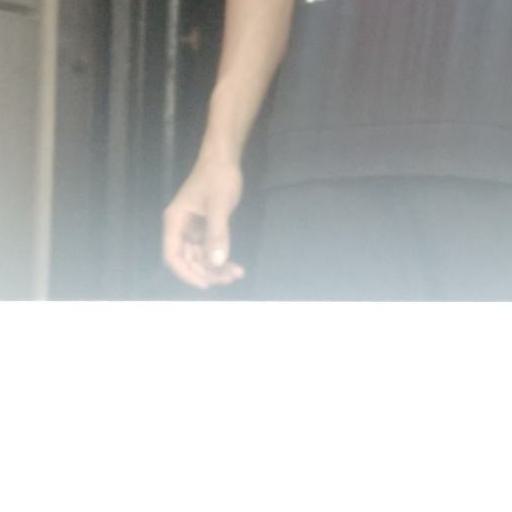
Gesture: no_gesture